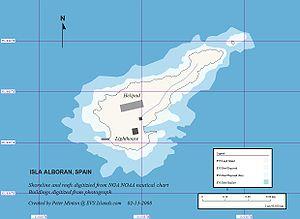
Le Phare de d'Alborán est un phare situé sur l'île d'Alborán, au milieu de la mer Méditerranée, entre Almería et Melilla. Elle appartient à la province d'Almeria en Andalousie.